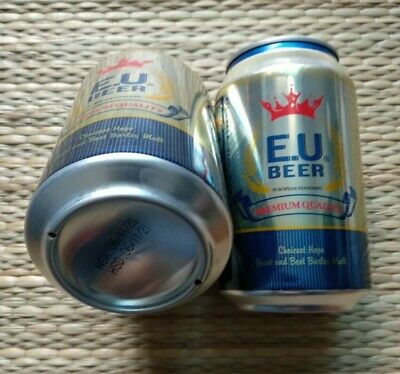
Label: metal